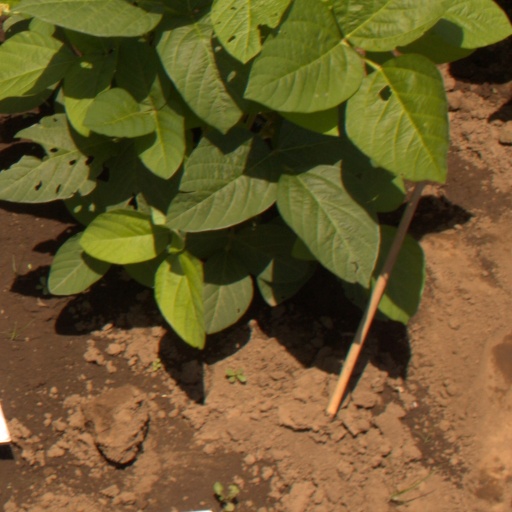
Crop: soybean